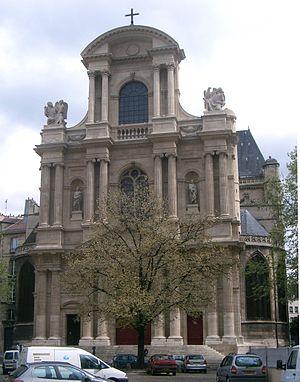
Les Fraternités monastiques de Jérusalem forment deux instituts religieux catholiques séparés d'inspiration monastique. Les frères et les sœurs, moines et moniales - vivent l'esprit de la solitude monastique au cœur des grandes villes.
Gervais et Protais, sont deux saints martyrs du début de l'ère chrétienne, toujours associés. Leur existence réelle est peu documentée et leur histoire relève essentiellement de l’hagiographie, principalement de la Légende dorée de Jacques de Voragine.